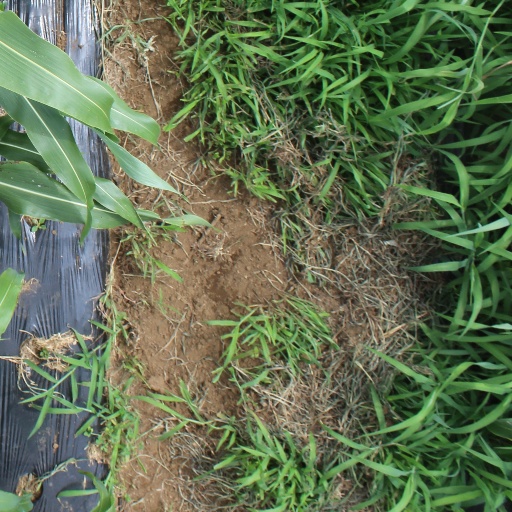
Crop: sorghum